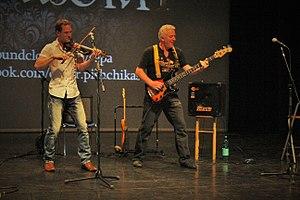
Avec la littérature écrite en espéranto, la musique espérantophone est l'une des principales composantes de la culture espérantophone.